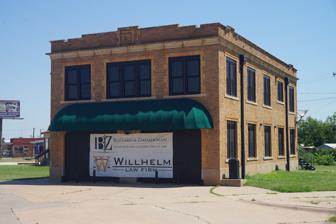
Building: Abilene Fire Station No. 2
Country: United States of America
Year built: 1926
United States historic place Abilene Fire Station No. 2 U.S. National Register of Historic Places Location 441 Butternut, Abilene, Texas Coordinates 32°26′41″N 99°44′15″W / 32.44472°N 99.73750°W / 32.44472; -99.73750 ( Abilene Fire Station No. 2 ) Area less than one acre Built 1926 Architectural style Late 19th And 20th Century Revivals MPS Abilene MPS NRHP reference No. 92000200 Added to NRHP March 23, 1992 The Abilene Fire Station No. 2 , at 441 Butternut in Abilene, Texas , was built in 1926.  It was listed on the National Register of Historic Places in 1992. It was deemed to be "Abilene's best and least altered example of a local government building. It is the city's only fire station that retains its integrity and stands as a vivid reminder of municipal efforts to provide basic services for local residents." References